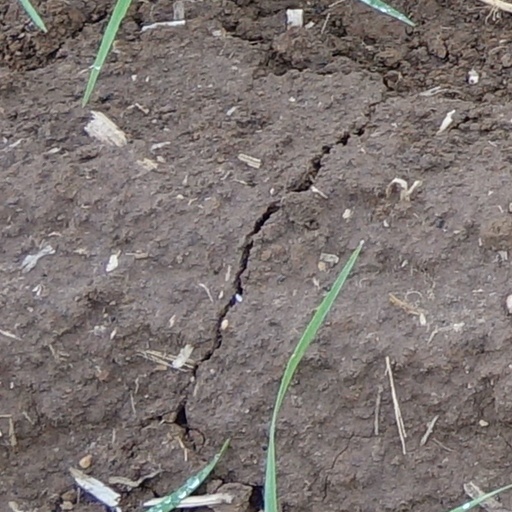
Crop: wheat